Ma'asir al-umara

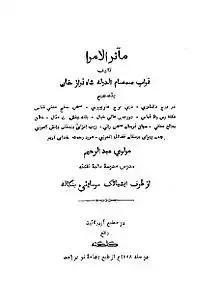
Persian text of Ma'asir al-Umara, published in Calcutta, 1888

Ma'asir al-Umara, written by Samsam ud Daula Shah Nawaz Khan and his son Abdul Hai Khan, at Aurangabad, is a Persian-language biography of notables in the Mughal Empire during the time period approximately 1556–1780. Variants of the title include "Ma'athir al-Umara", "Maasir al-Umara", and "Maathir ul-Umara". Shah Nawaz Khan relies upon a variety of Persian histories for his information, which he lists in his introduction.